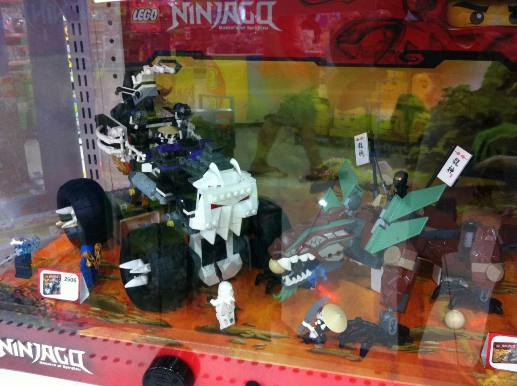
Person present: No